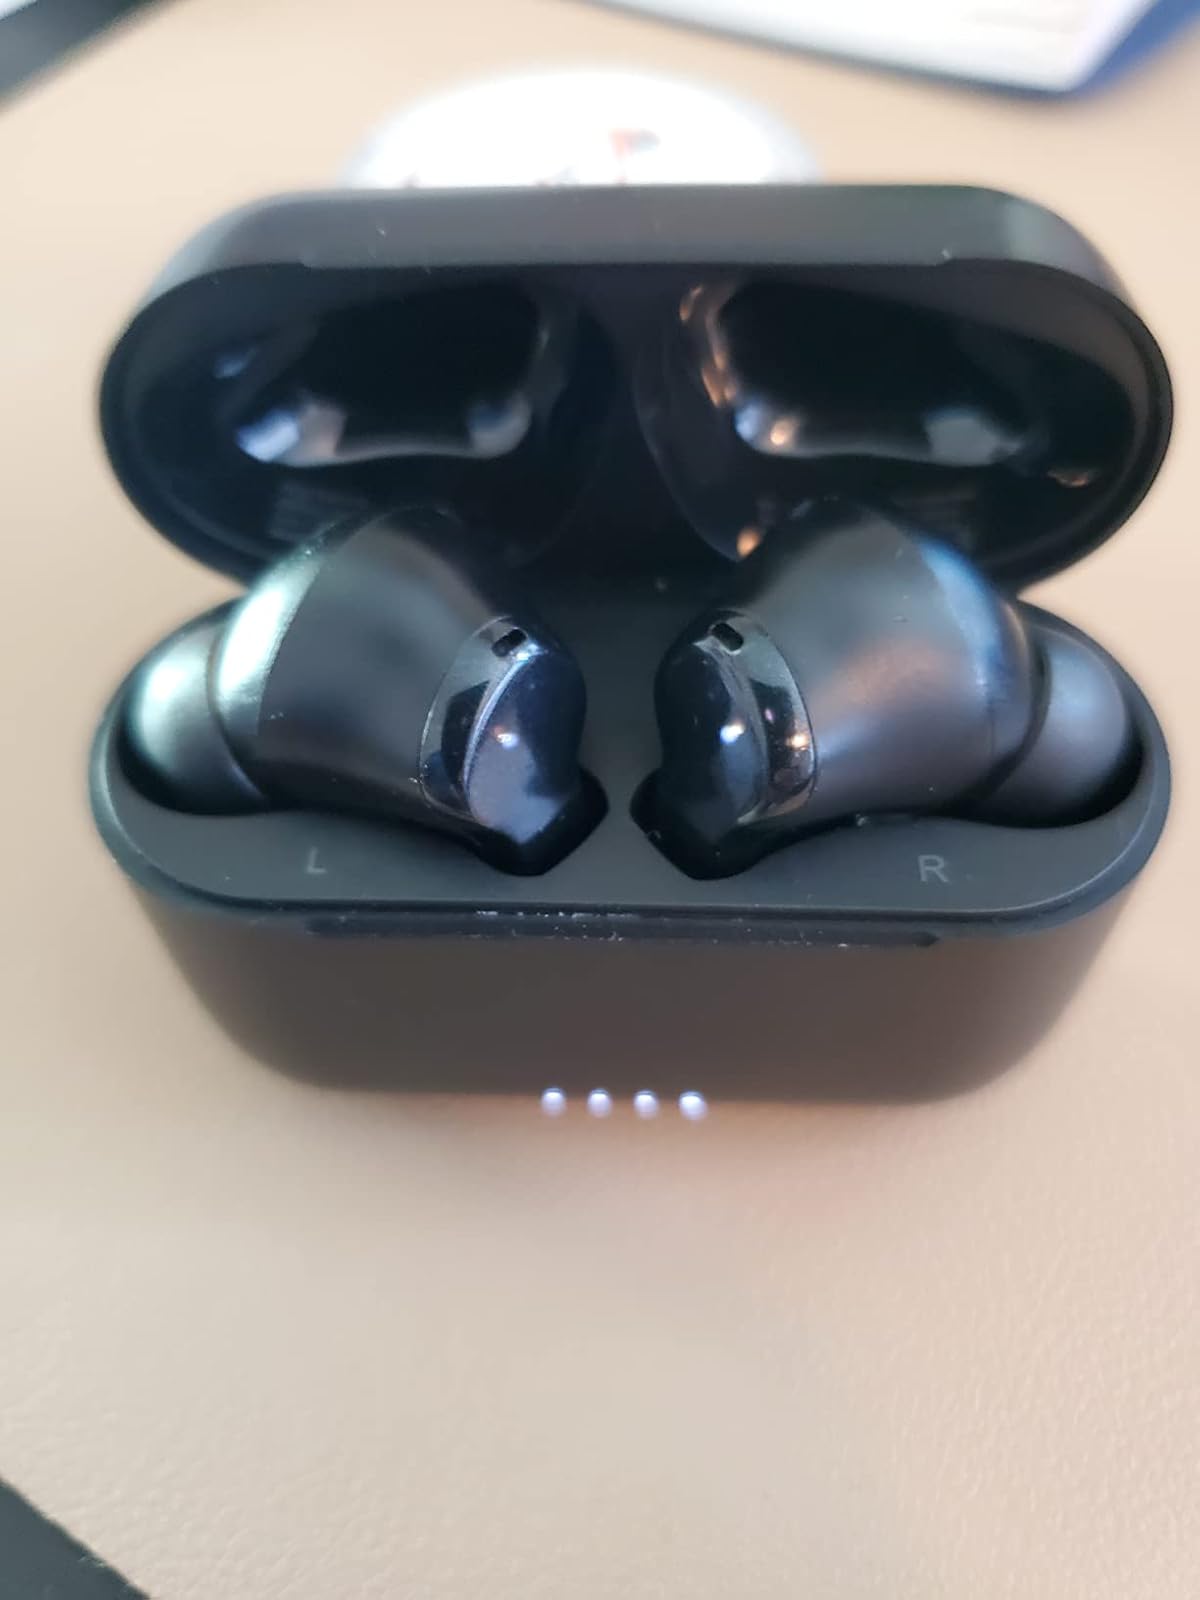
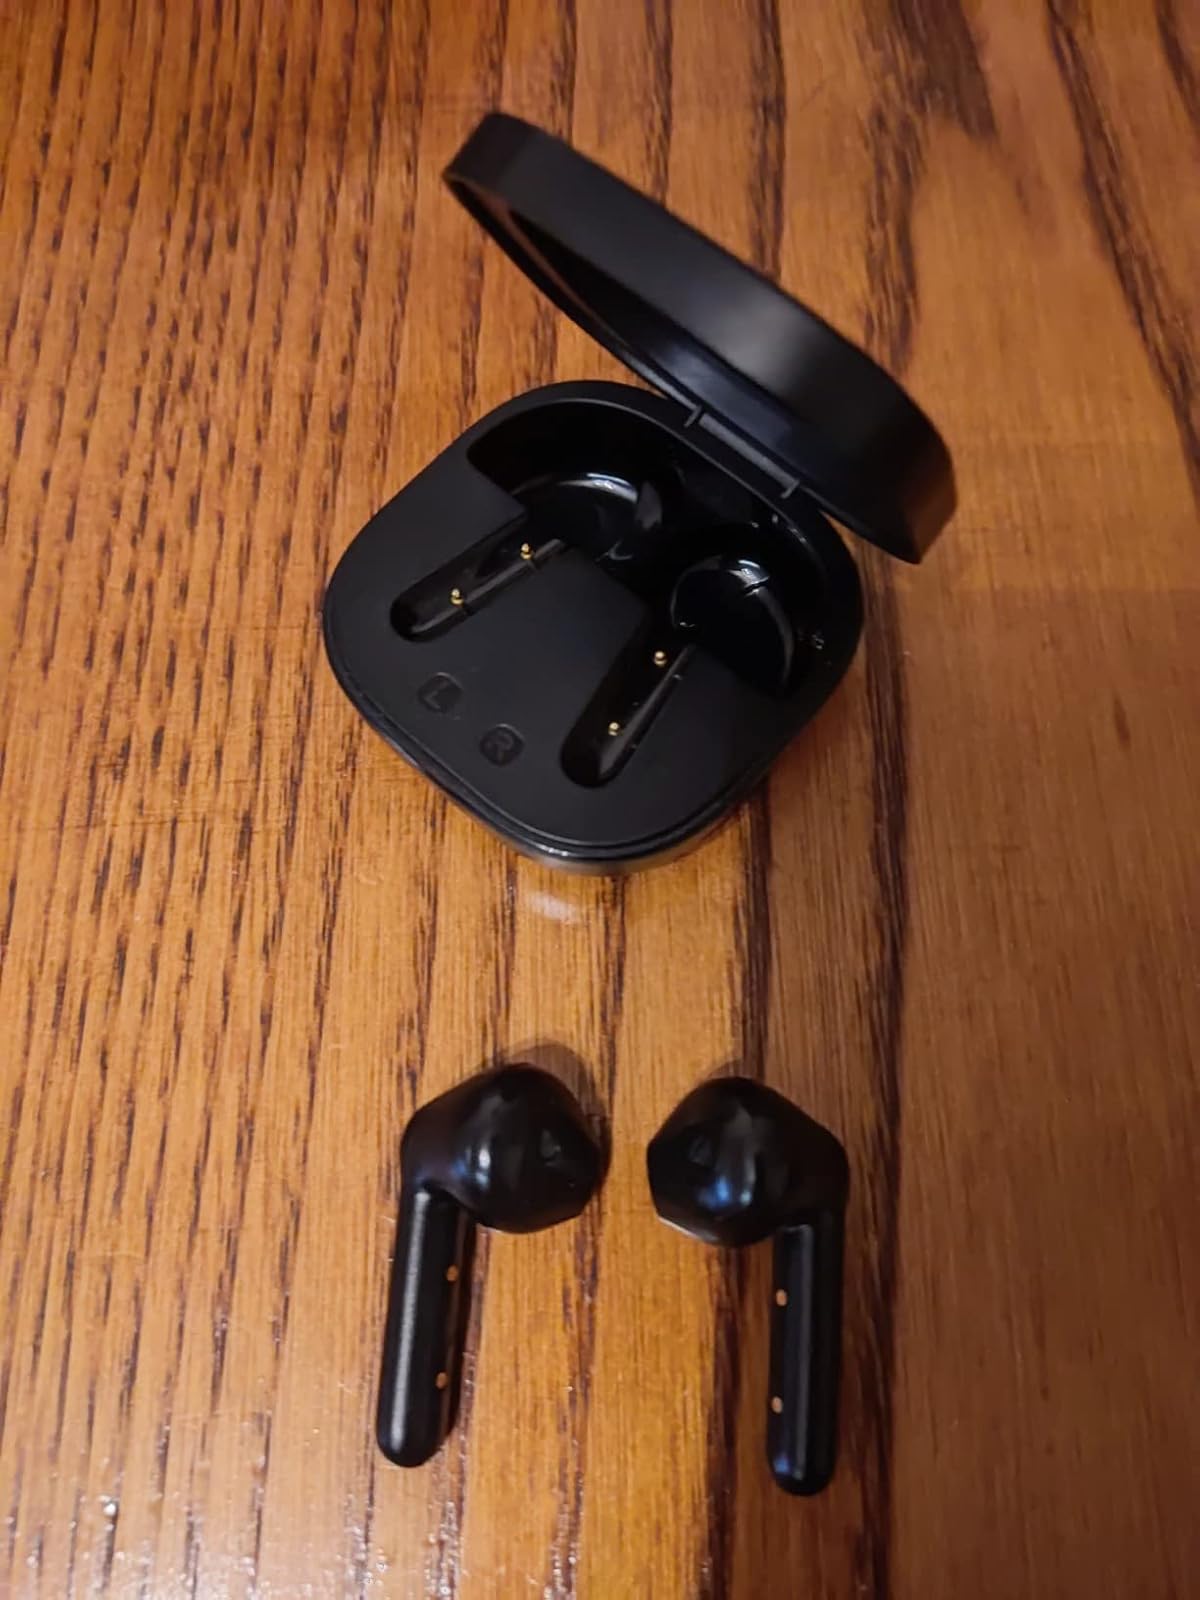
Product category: earbuds
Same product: no